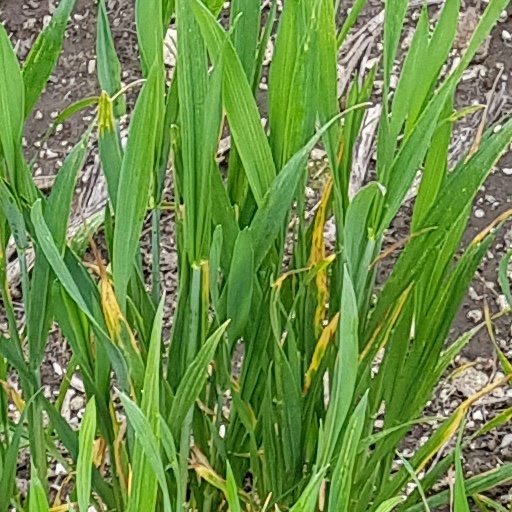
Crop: wheat